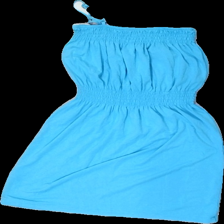
View: back
Type: Dress
Category: Children
Brand: Not in the list
Brand text on label: WARP
Colors: Blue
Material: 66% Viscose 34% Polyester
Cut: Regular
Size: 146
Price range: 50-100
Recommended usage: Reuse
Description: blue dress